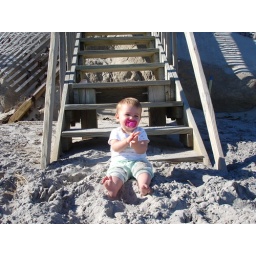
Playing in the sand at the beach